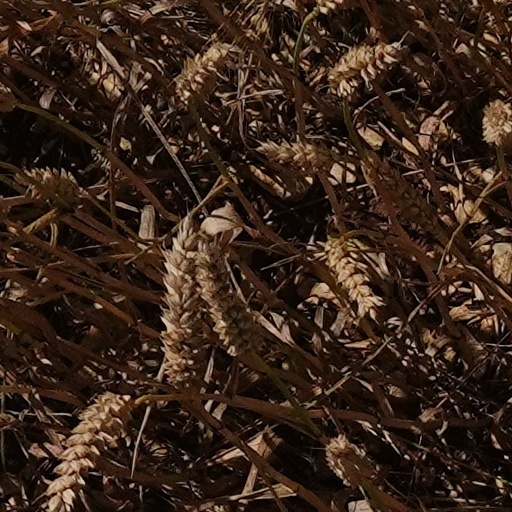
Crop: wheat